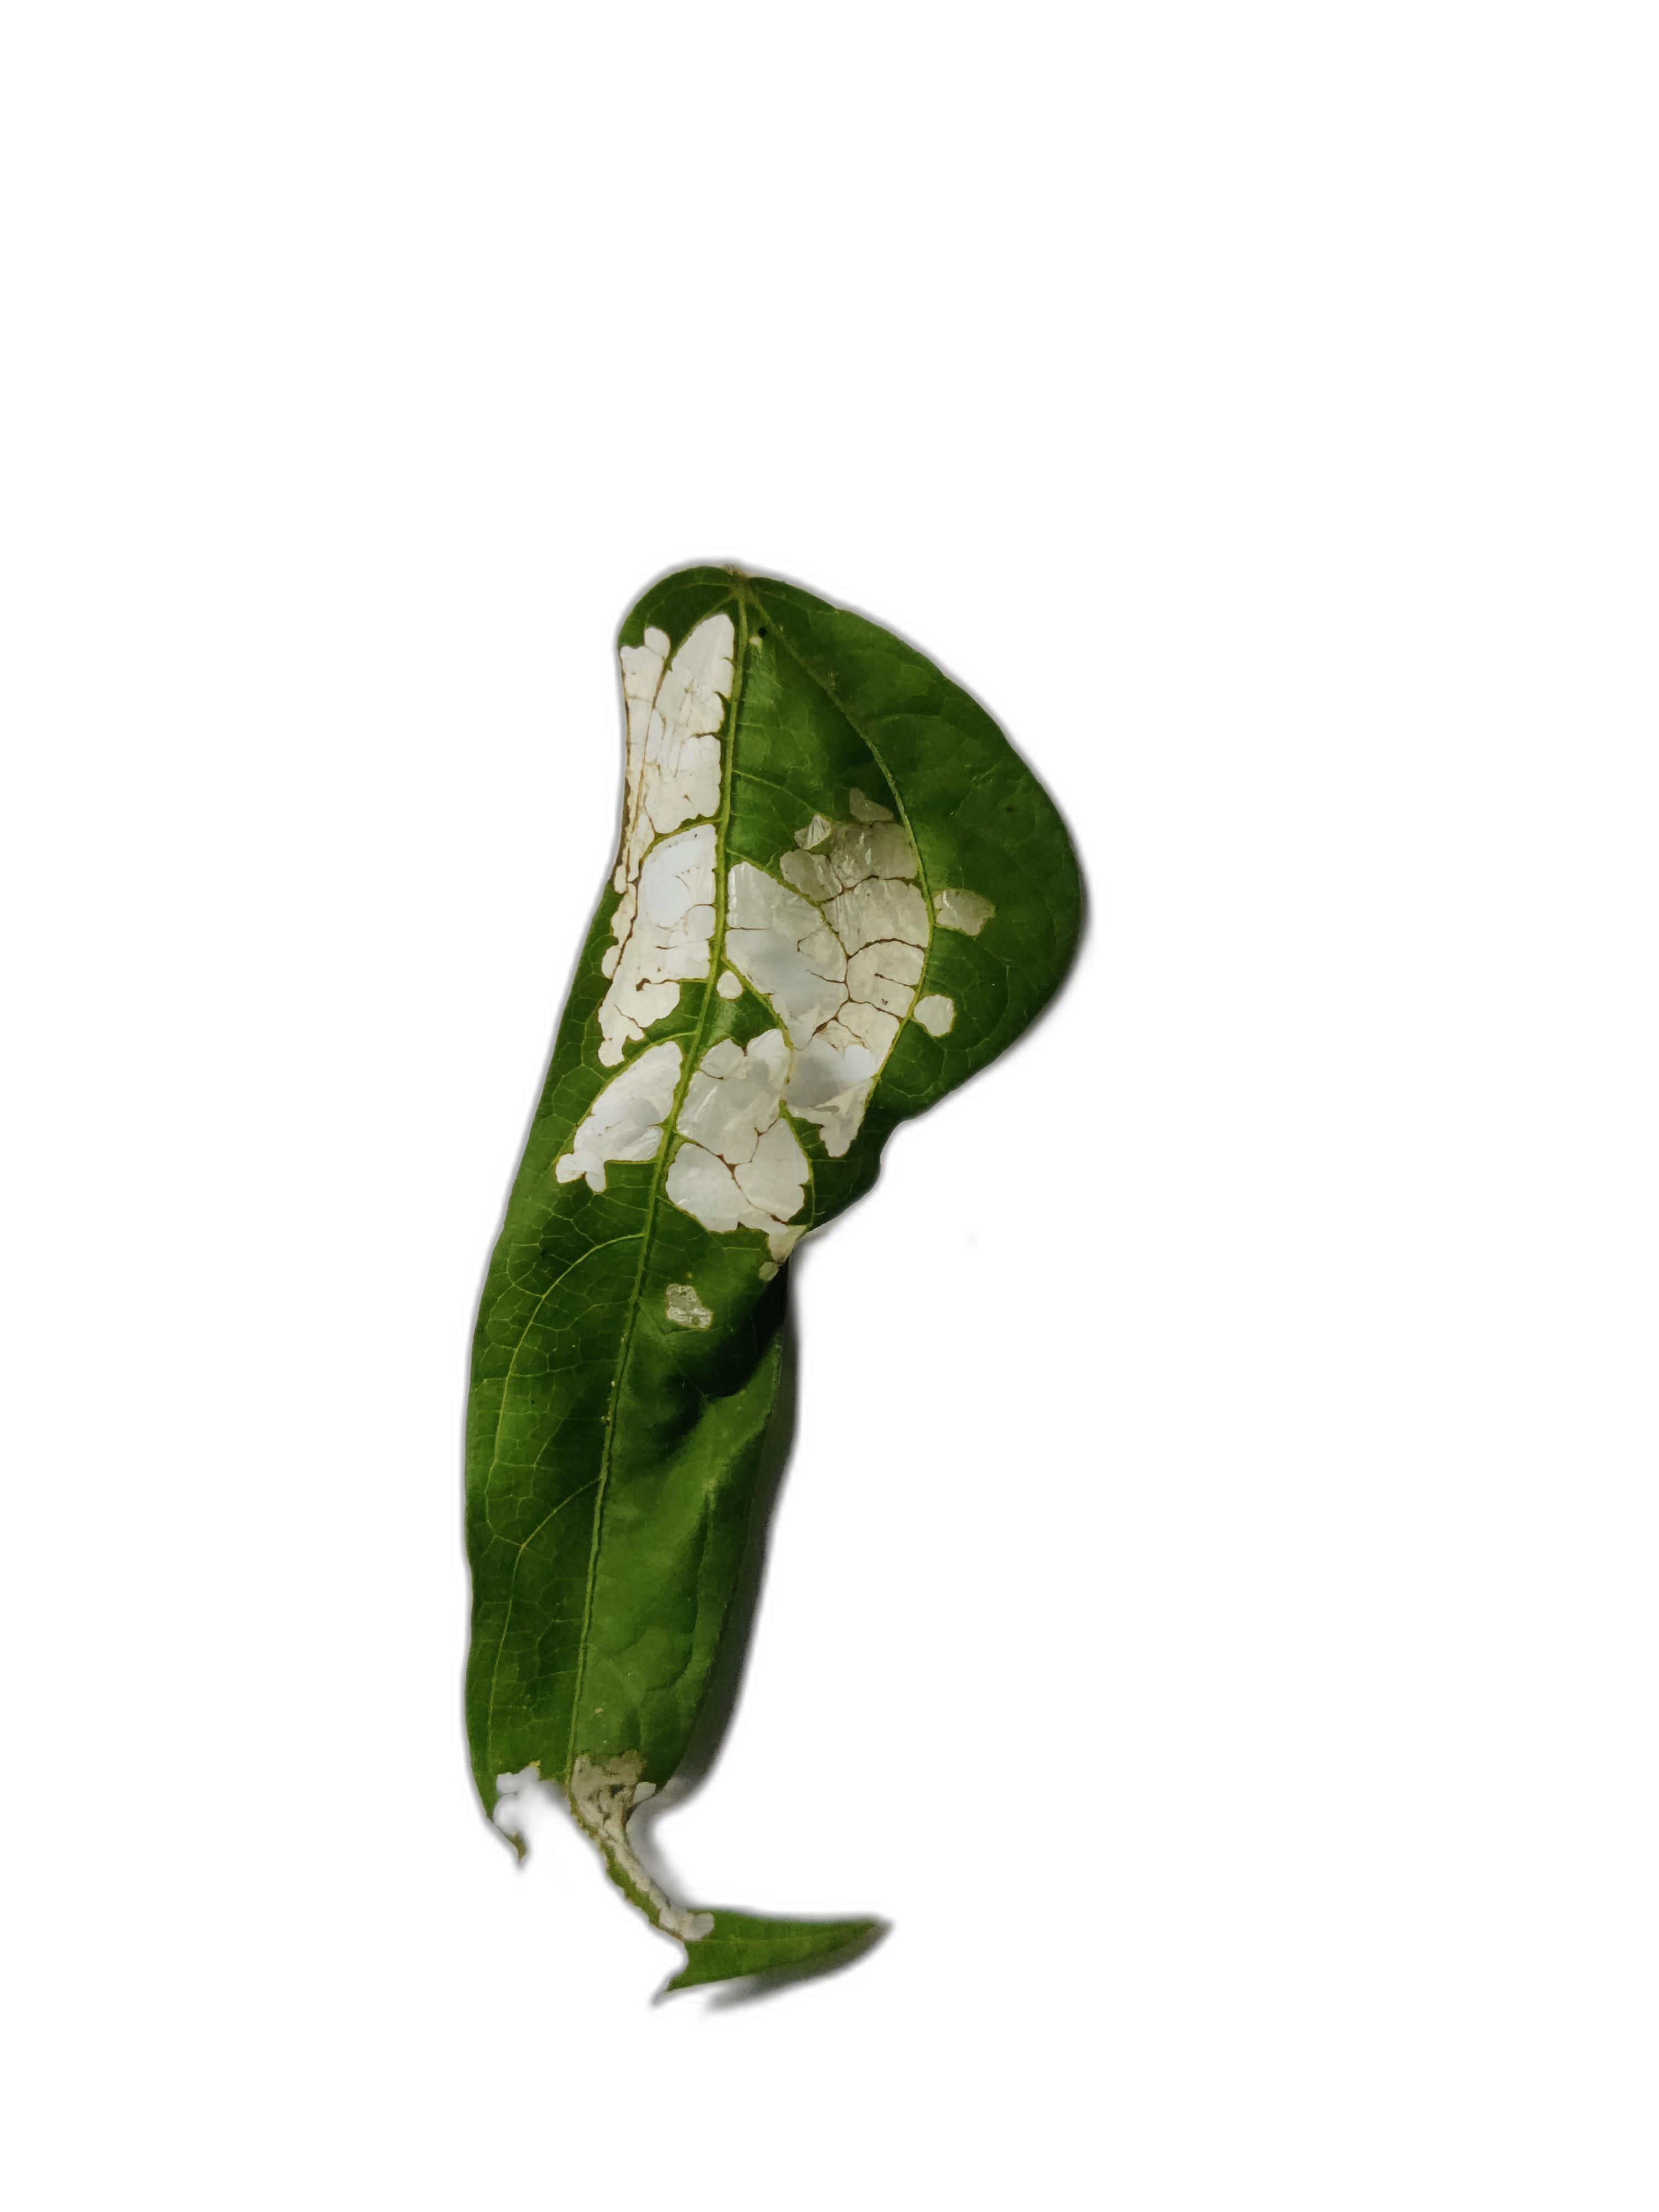
Label: Insect